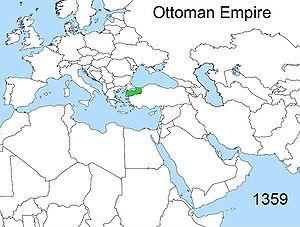
Les guerres entre les peuples turcs et l’Empire byzantin s’étalent sur une période de près de quatre siècles, du milieu du XIᵉ siècle à la chute de Constantinople en 1453.